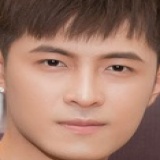
ca sĩ Gin Tuấn Kiệt